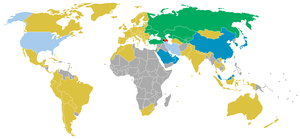
Les visiteurs en Azerbaïdjan doivent obtenir un visa auprès de l'une des missions diplomatiques azerbaïdjanaises, à moins qu'ils ne proviennent d'un des pays exemptés de visa, des pays éligibles à un visa à l'arrivée ou des pays éligibles au visa électronique.